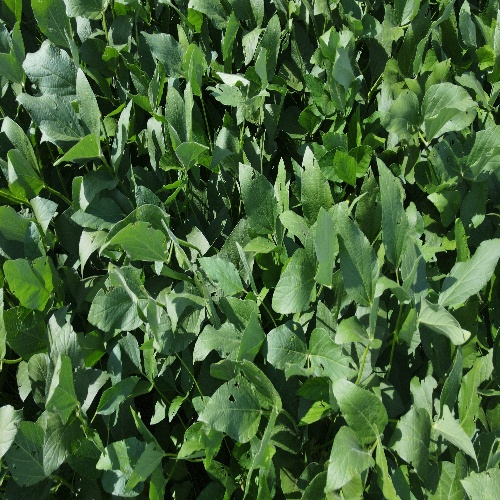
Label: Caterpillar